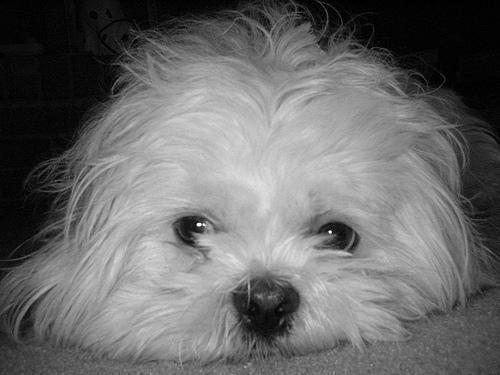
Lhasa